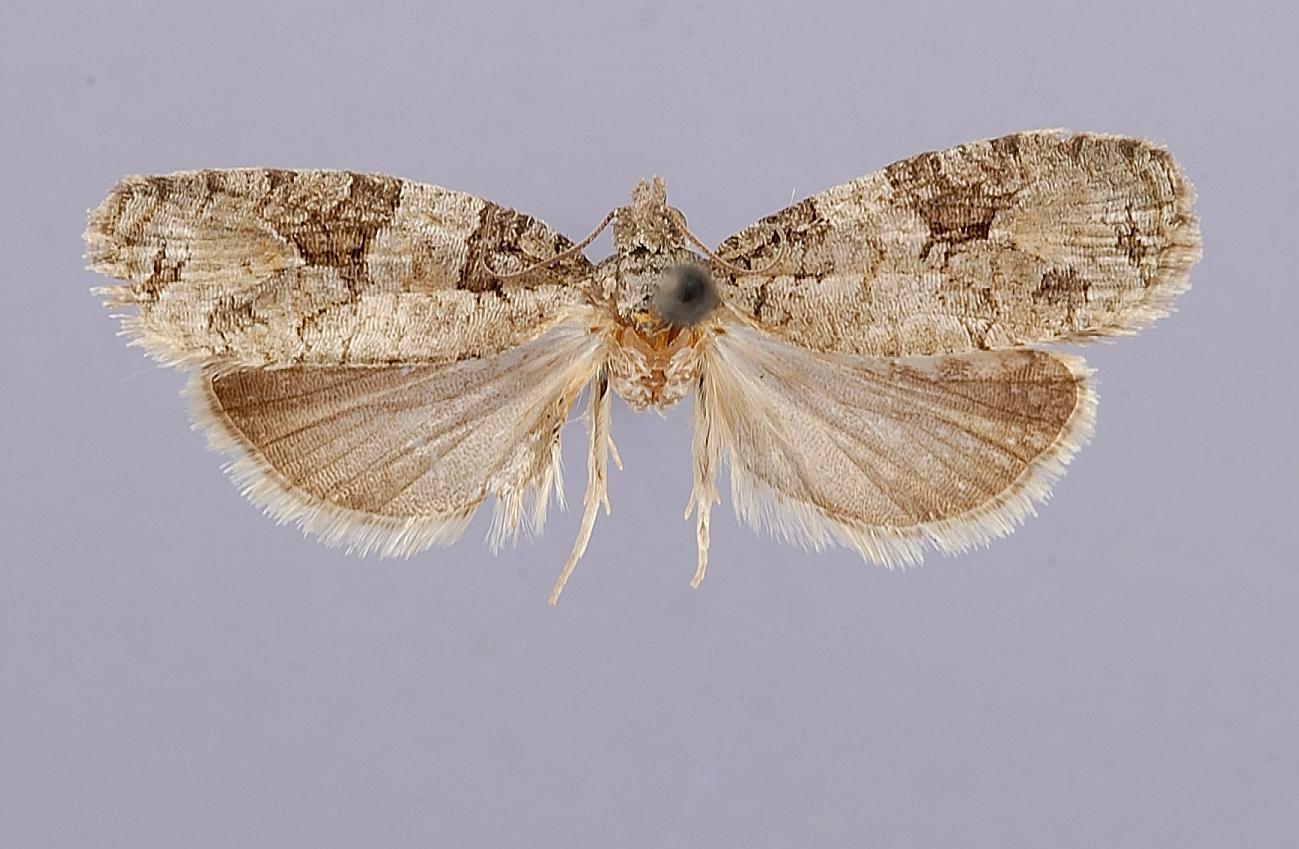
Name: Apotomis coloradensis
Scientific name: Apotomis coloradensis Adamski, 1986
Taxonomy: Animalia, Arthropoda, Insecta, Lepidoptera, Tortricidae
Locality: Maysville, Colorado, United States
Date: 17 Aug 1945